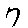
Label: 7